Gharial

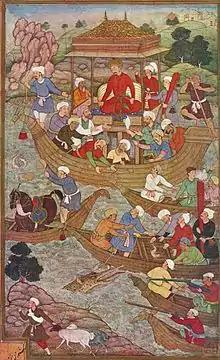
A miniature illustration of the "Baburnama" showing a gharial, ca. 1598, National Museum, New Delhi

The earliest known depictions of the gharial date to the Indus Valley Civilisation. Seals and tablets show gharials with fish in their mouths and surrounded by fish. A tablet shows a deity flanked by a gharial and a fish. These pieces are about 4,000 years old and were found at Mohenjo-daro and Amri, Sindh.